David Grainger (presenter)

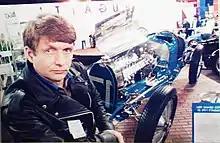

David Charles Grainger is the president and co-founder of The Guild of Automotive Restorers, a company that specializes in restoring classic and antique cars. He hosts a television series called "Restoration Garage" (a.k.a. "Guild Garage"), which is seen around the world on various channels, specifically Motor Trend and Velocity in the US and Canada. Grainger has been a columnist with the "National Post" and "The Globe and Mail". Grainger has regularly contributed to other Canadian, British and American publications.